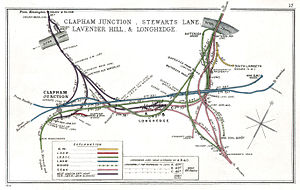
Victoria Station / National Rail / Historie
Indkørslen til Victoria Station i 1912. Banen, der fører til stationen, er øverst til højre, 'Brighton line' (vist i grøn) er nederst til venstre og 'Chatham line' (pink) nederst til højre. Forbindelsen til GWR og LNWR (lilla) er øverst til venstre.
Victoria Station, også kendt som London Victoria, er et stationskompleks for både fjerntog og London Underground i det centrale London i bydelen City of Westminster. Den er opkaldt efter den nærliggende Victoria Street og ikke efter Dronning Victoria. Den er den næsttravleste jernbaneterminal i London, kun overgået af Waterloo, og indeholder lufthavnsfaciliteter for passagerer, der rejser med tog til Gatwick Airport. Området omkring stationen er også blevet et vigtigt skiftested for andre transportformer: der er en busstation for lokalbusser i forgården og den nærliggende Victoria Coach Station er en terminal for langtursrutebiler med destinationer i hele nationen. Victoria er i takstzone 1.